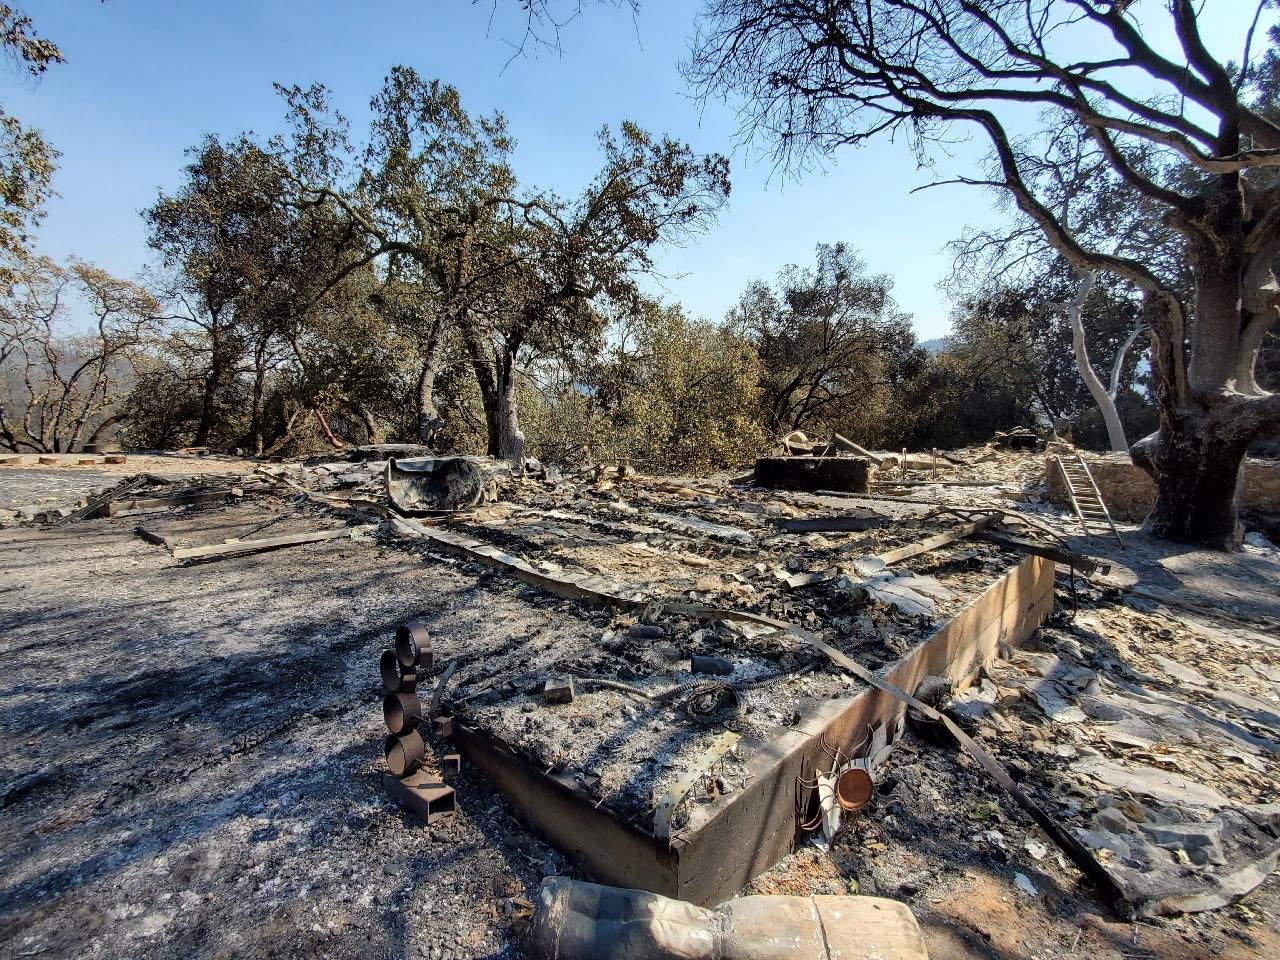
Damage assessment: destroyed